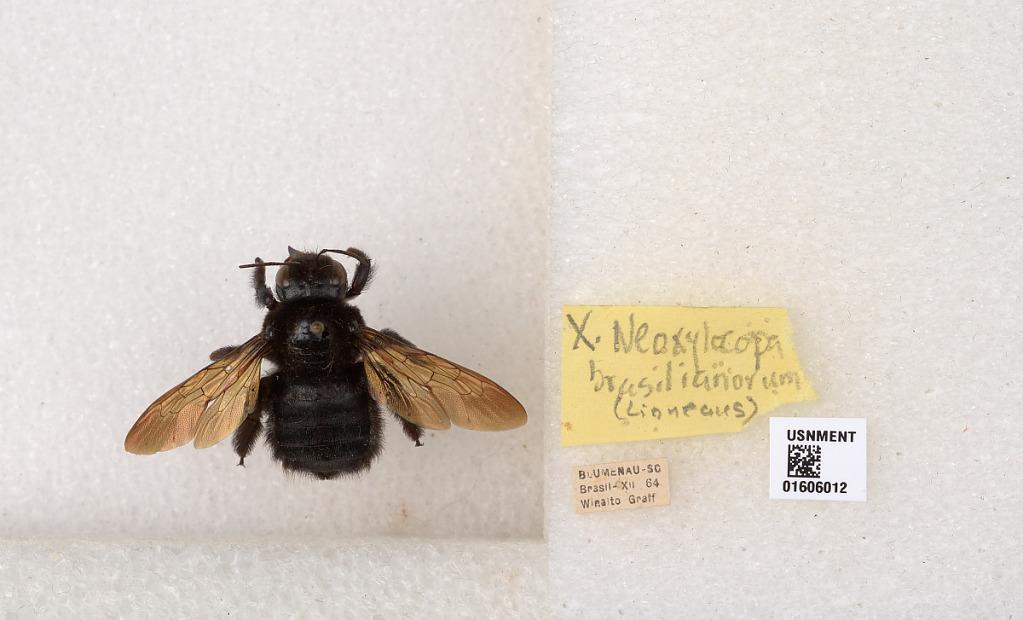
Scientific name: Xylocopa (Neoxylocopa) brasilianorum (Linnaeus)
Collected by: W. Graff
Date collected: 1964-12-1
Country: Brazil
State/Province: Santa Catarina
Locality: Blumenau